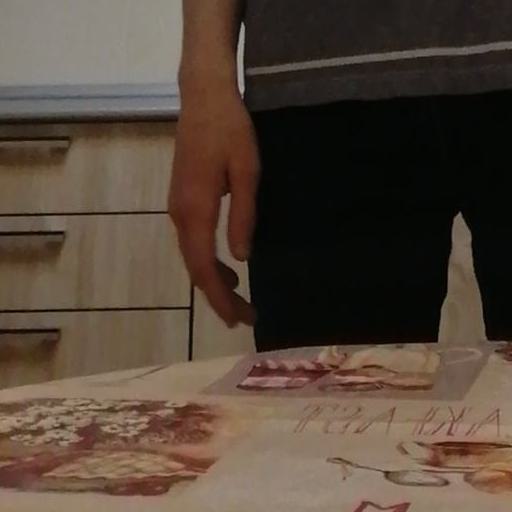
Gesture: no_gesture